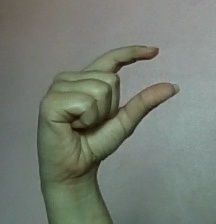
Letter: dal